Jahangir

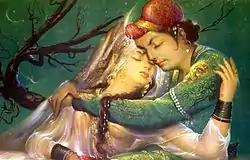
Jahangir and Anarkali

In 1623, Emperor Jahangir sent his "tehsildar", Khan Alam, to Safavid Persia, accompanied by 800 sepoys, scribes and scholars, along with ten howdahs well decorated in gold and silver, to negotiate peace with Emperor Abbas after a brief conflict in the region around Kandahar. Khan Alam soon returned with valuable gifts and groups of masters of the hunt from both Safavid Iran and the Khanates of Central Asia. On March, Jahangir ordered Mahabat Khan, one of Jahangir's most loyal high generals, to crush Khurram's rebellion in the Deccan. After a series of victories by Mahabat Khan over Khurram, the civil war finally ended in October 1625.